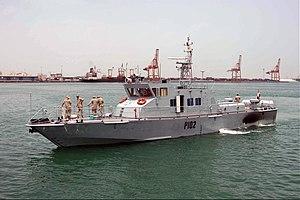
La marine irakienne est l'une des composantes de l'armée irakienne. Ses principales responsabilités sont la protection du littoral irakien et des actifs offshore. Initialement appelée Force de défense côtière irakienne, son nom officiel a été changé le 12 janvier 2005.